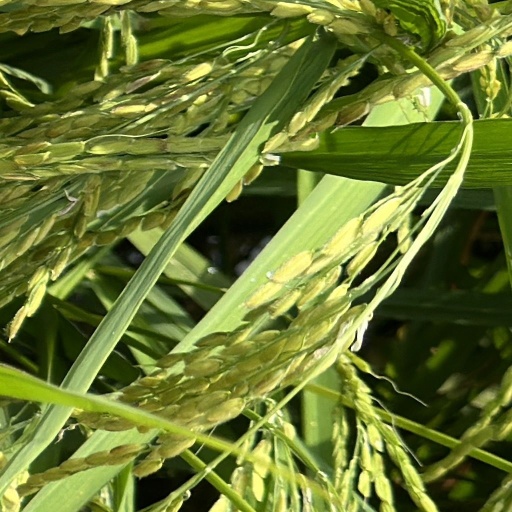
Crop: rice